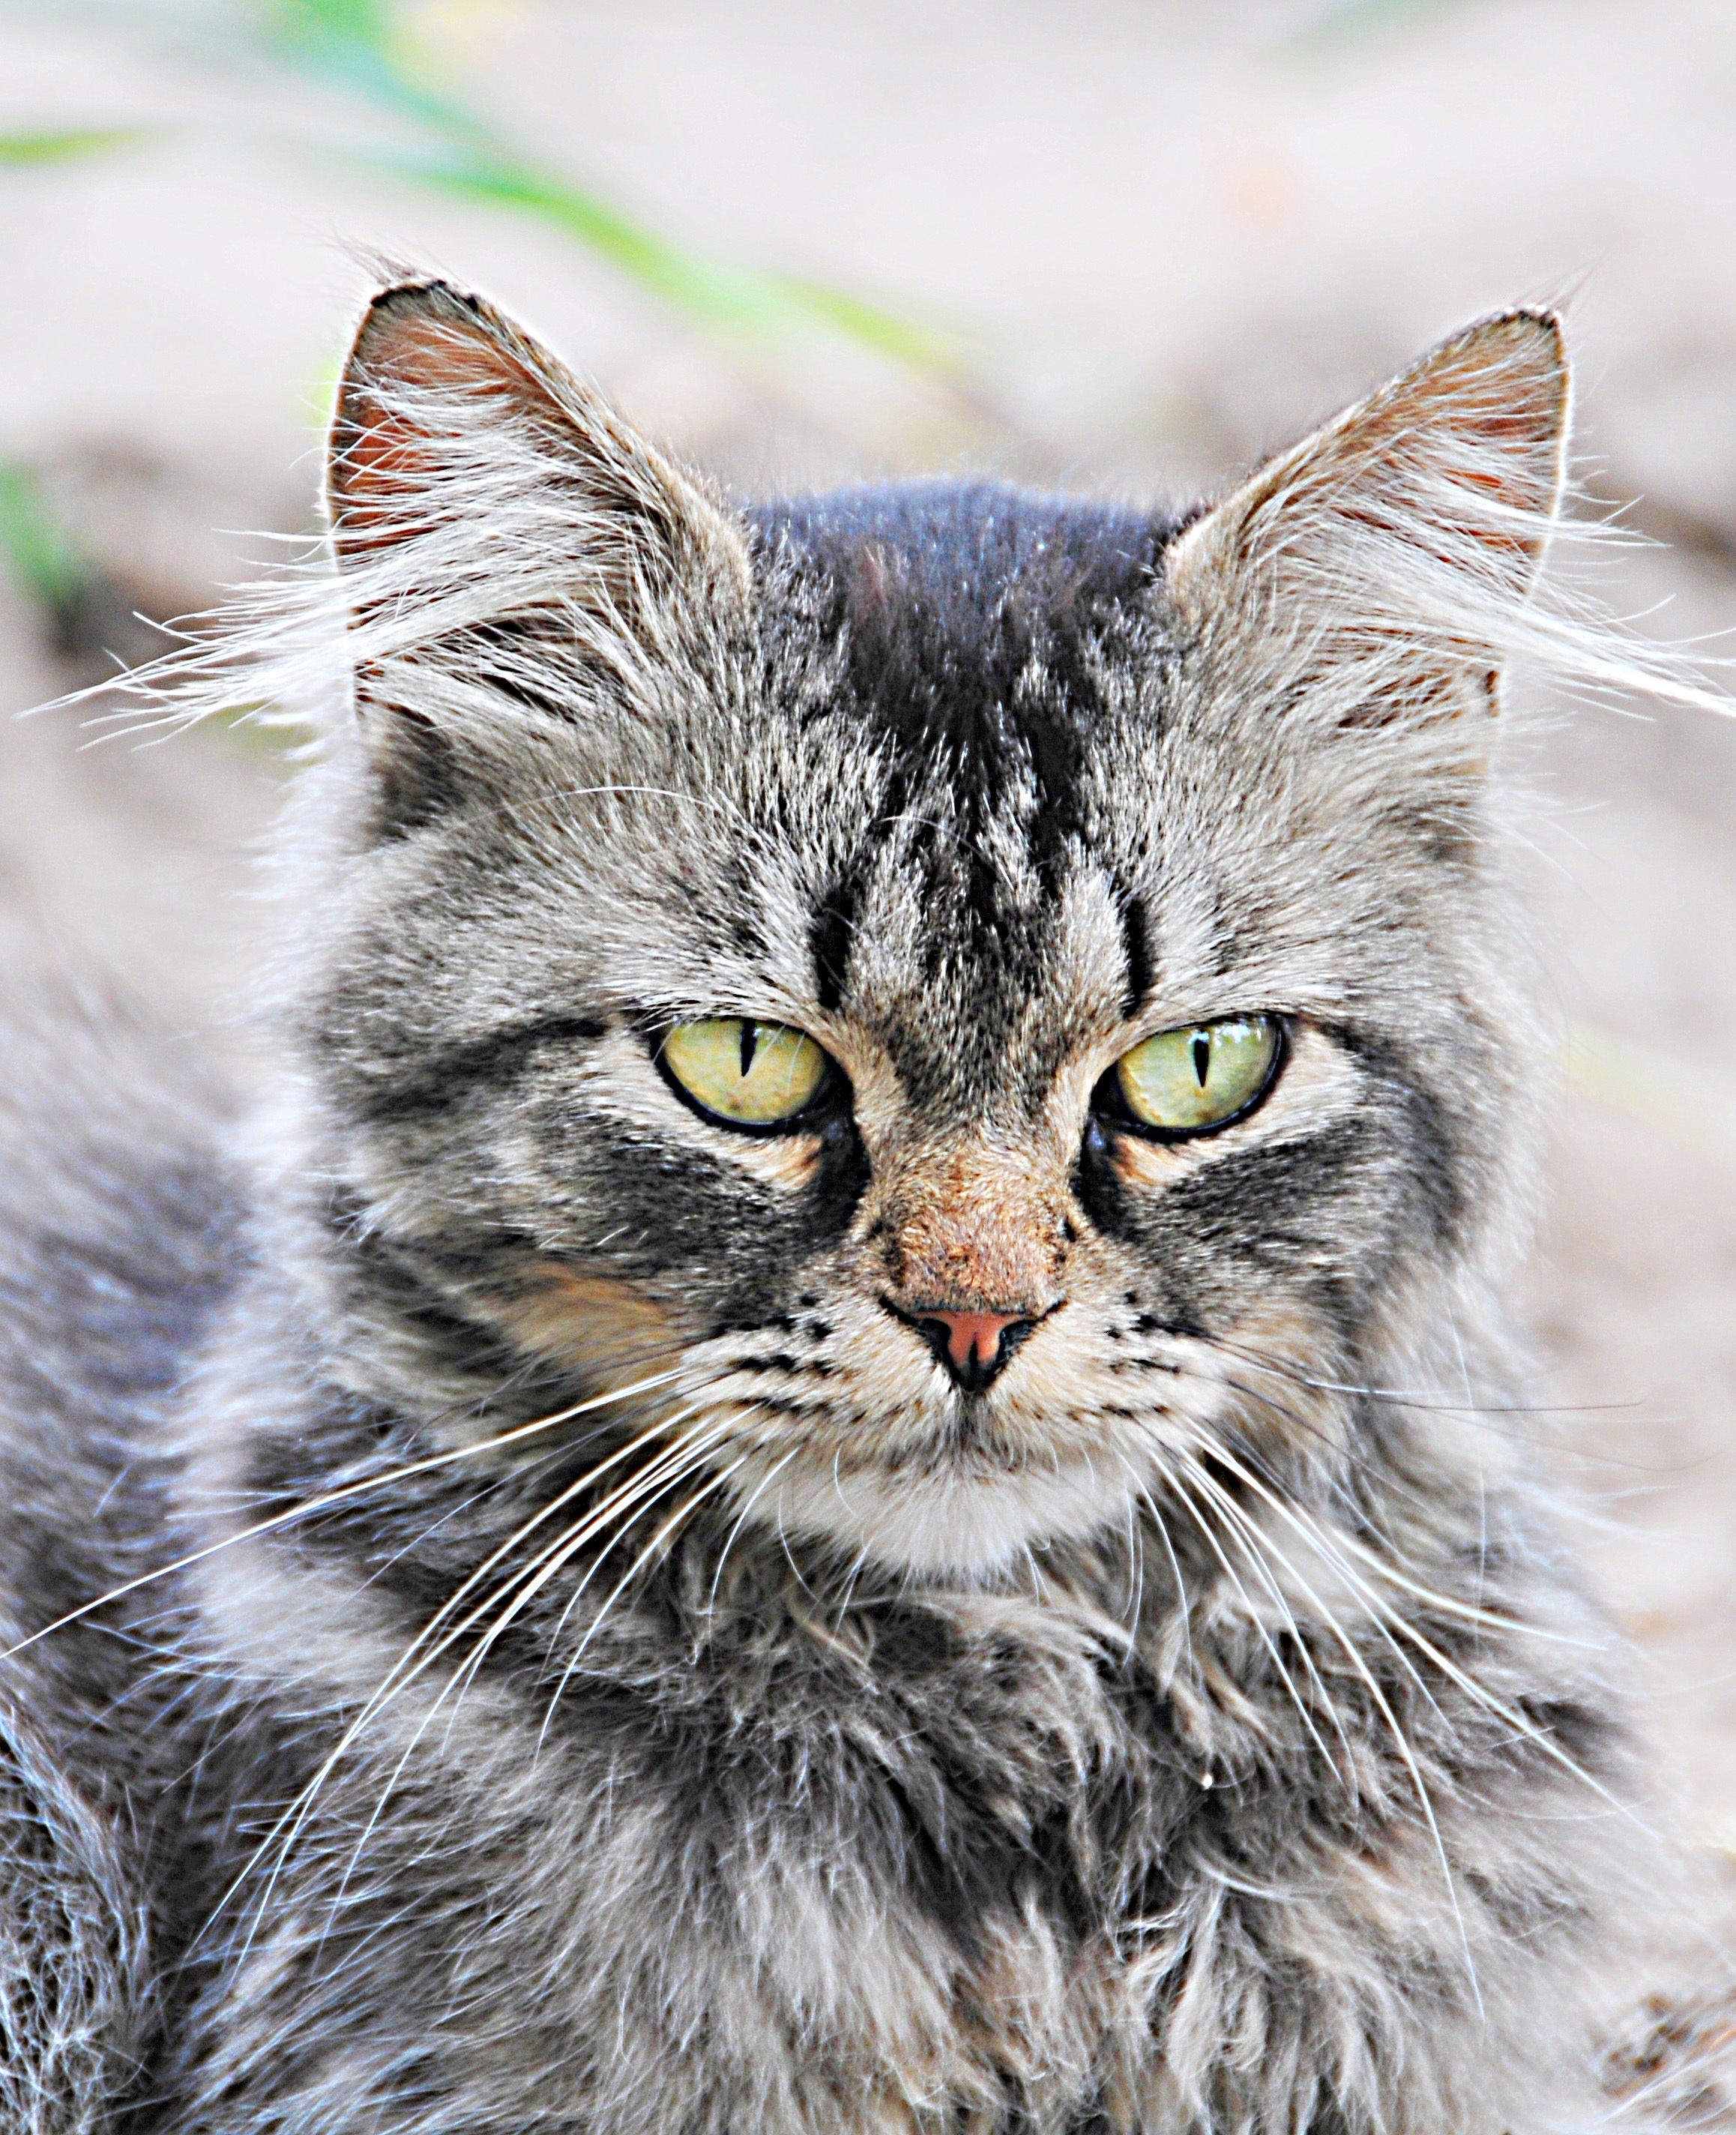
pet, fur, kitten, cat, feline, mammal, fauna, close up, whiskers, vertebrate, funny, domestic, tabby cat, european shorthair, wild cat, small to medium sized cats, cat like mammal, domestic short haired cat, pixie bob, american shorthair, angry cat